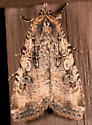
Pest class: cutworms